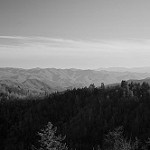
Label: B & W